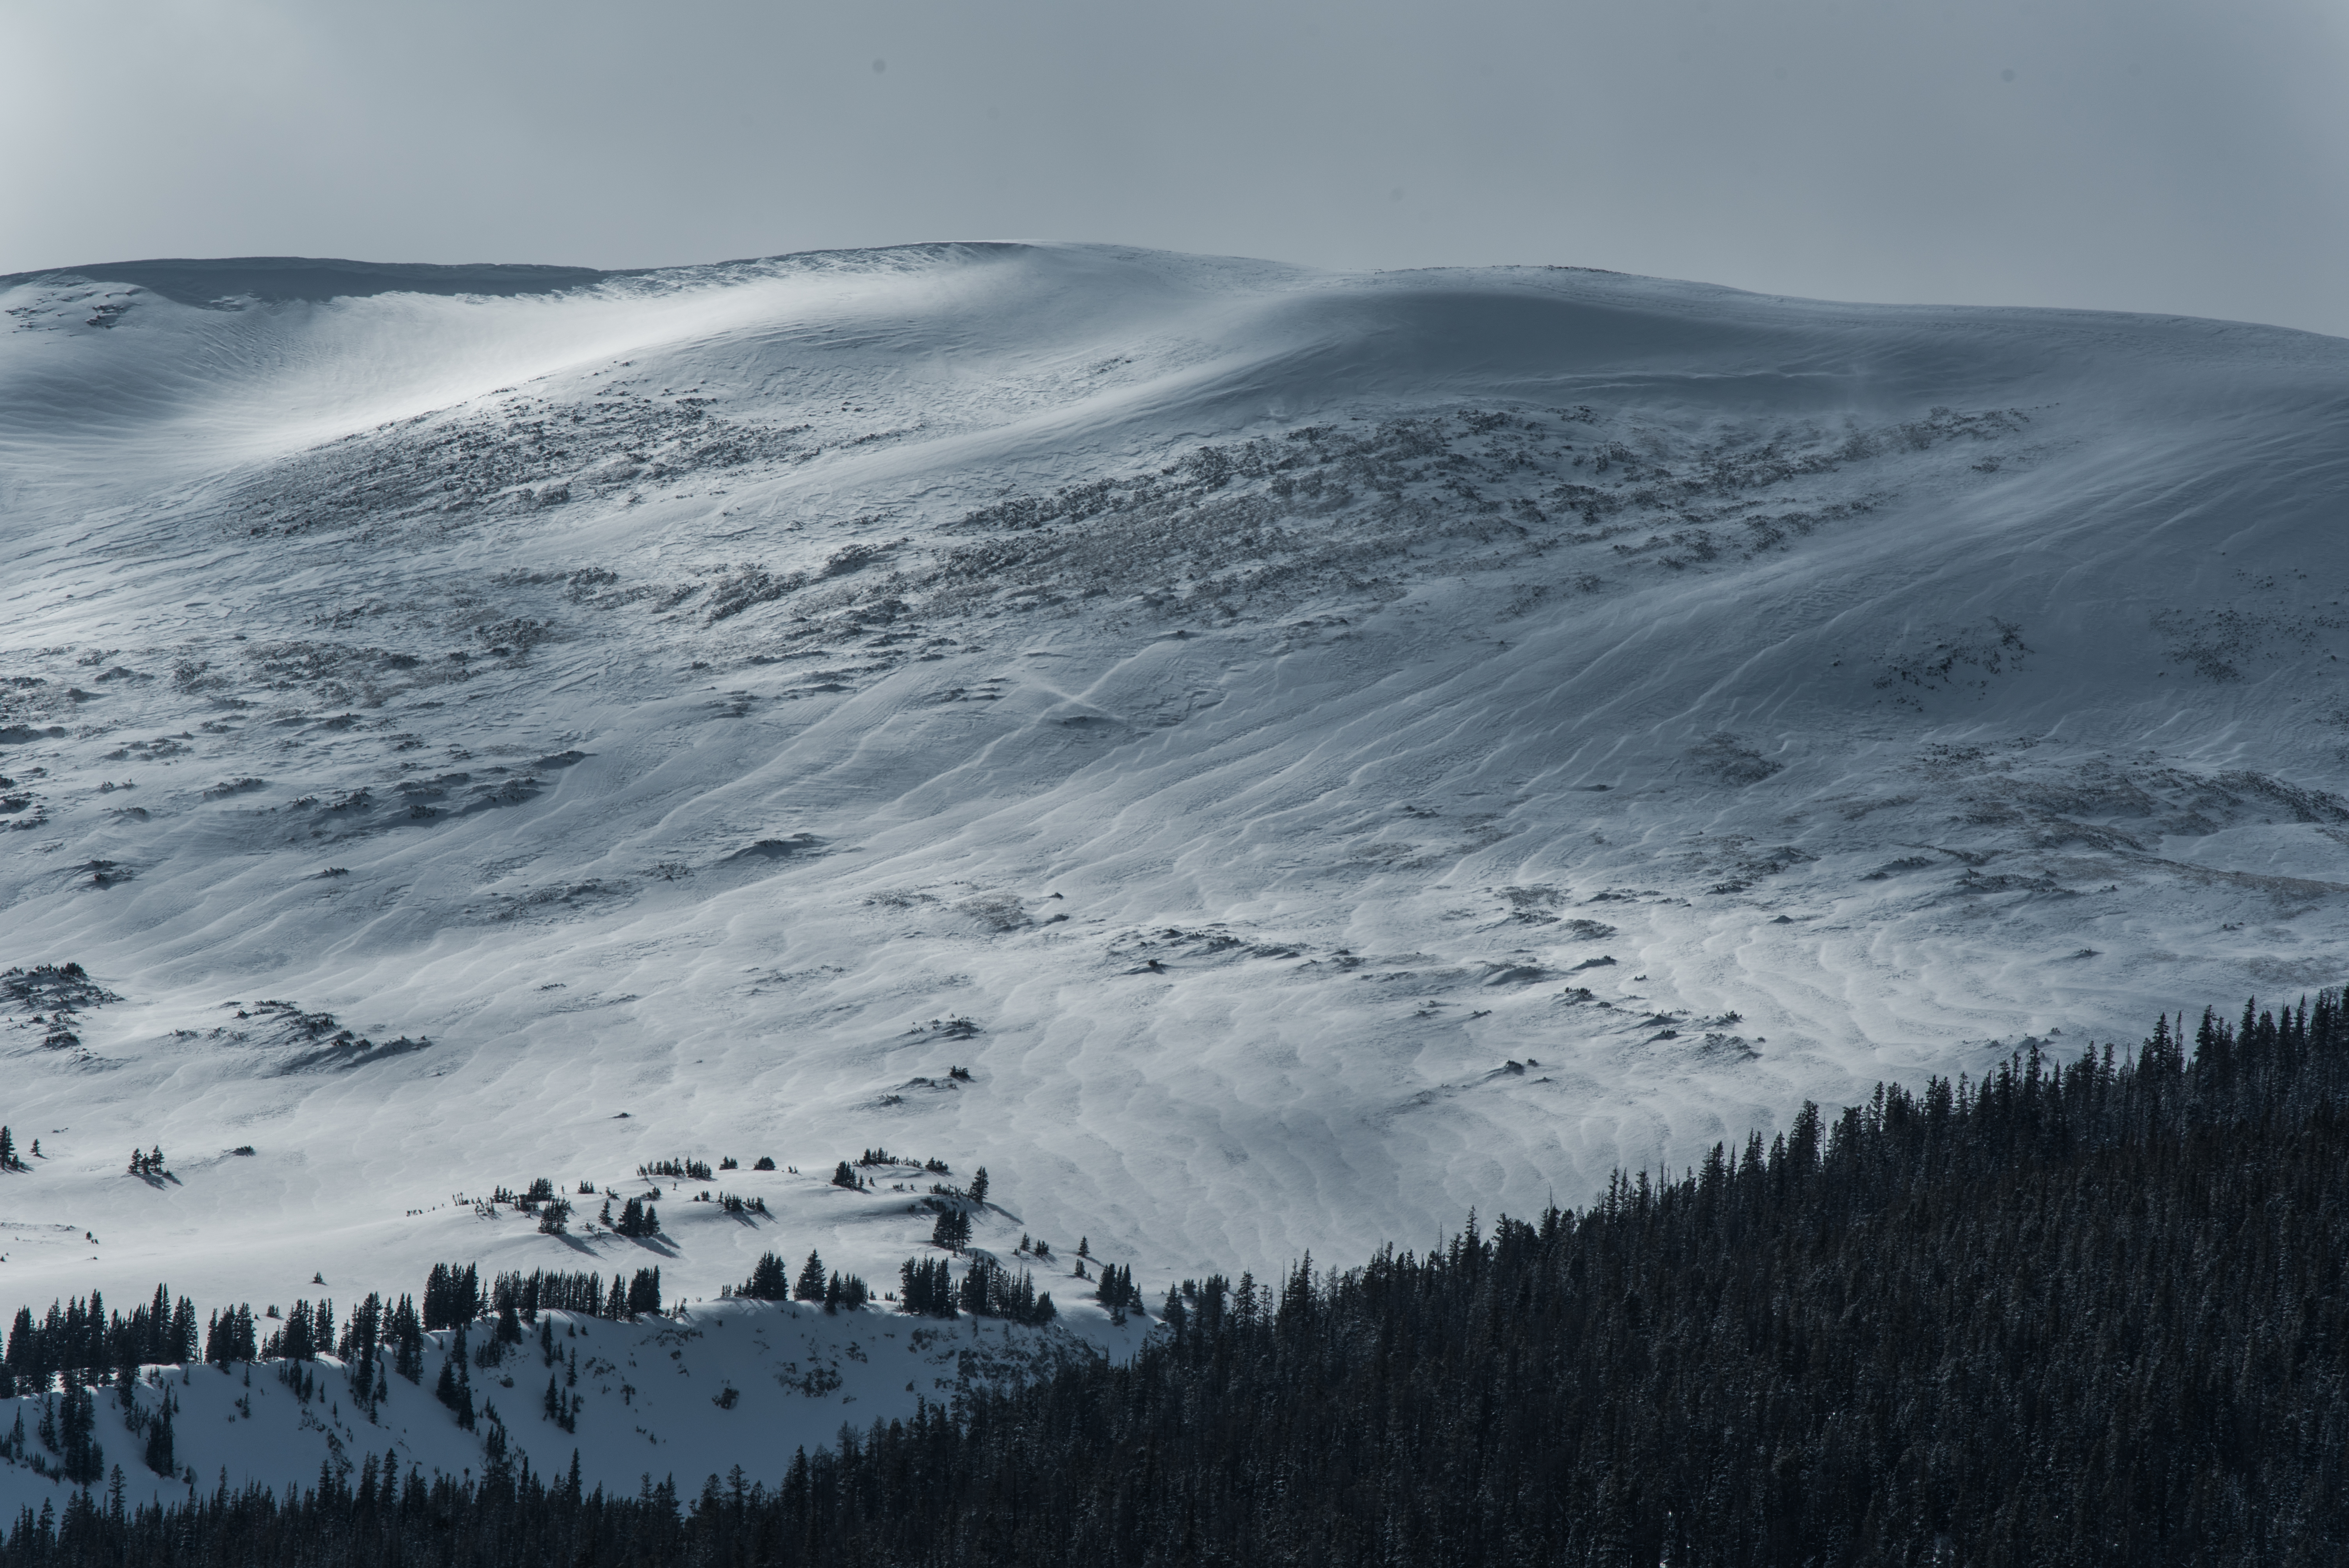
mountain, snow, winter, cloud, wave, mountain range, weather, arctic, season, ridge, plateau, tundra, landform, geographical feature, atmospheric phenomenon, mountainous landforms, geological phenomenon